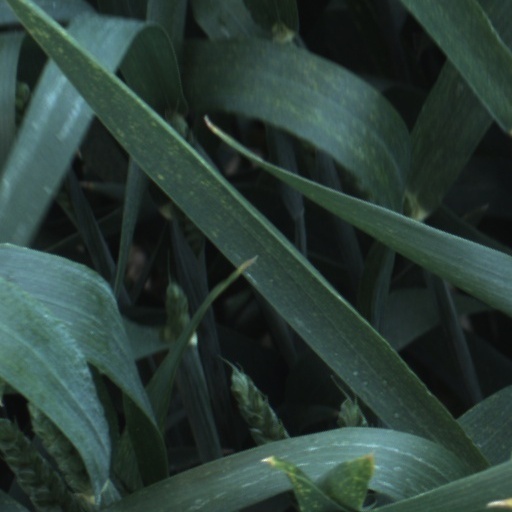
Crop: wheat